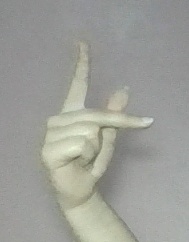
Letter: dha